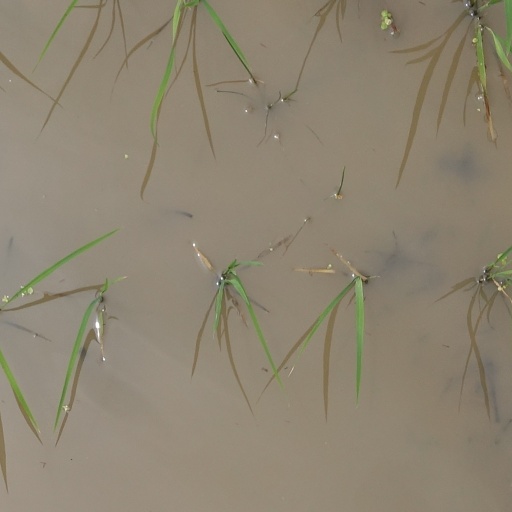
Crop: rice